Osamu Dazai

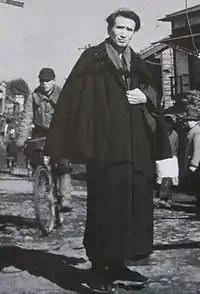
Dazai in 1947–1948

In the immediate postwar period, Dazai reached the height of his popularity. He depicted a dissolute life in postwar Tokyo in "Viyon no Tsuma" (ヴィヨンの妻, "Villon's Wife", 1947), depicting the wife of a poet who had abandoned her and her continuing will to live through hardships.